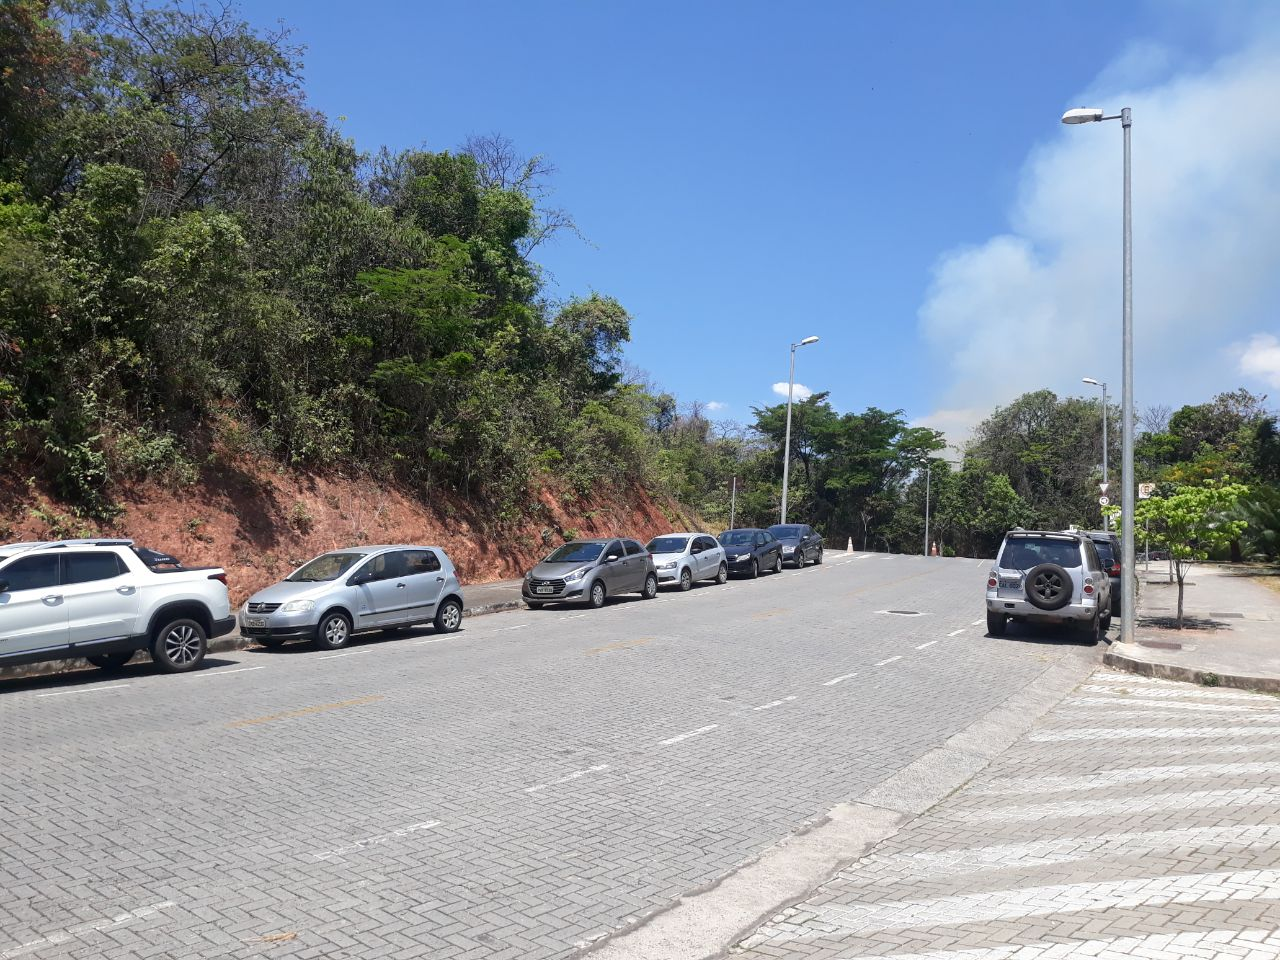
Fire: no
Smoke: yes